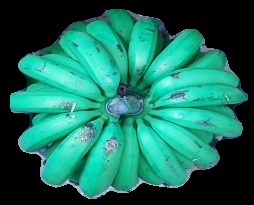
Variety: pachbale
Grade: grade2